Indonesian National Revolution

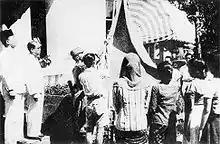
"Bendera Pusaka", the first Indonesian flag, is raised on 17 August 1945.

It was mid-September before news of the declaration of independence spread to the outer islands, and many Indonesians far from the capital Jakarta did not believe it. As the news spread, most Indonesians came to regard themselves as pro-Republican, and a mood of revolution swept across the country. External power had shifted; it would be weeks before Allied Forces shipping entered Indonesia (owing in part to boycotts and strikes, in Australia, on coaling, loading and manning Dutch shipping from Australia, where the Netherlands East Indies Government in exile was based). These strikes were only fully broken in July 1946. The Japanese, on the other hand, were required by the terms of the surrender to both lay down their arms and maintain order; a contradiction that some resolved by handing weapons to Japanese-trained Indonesians.